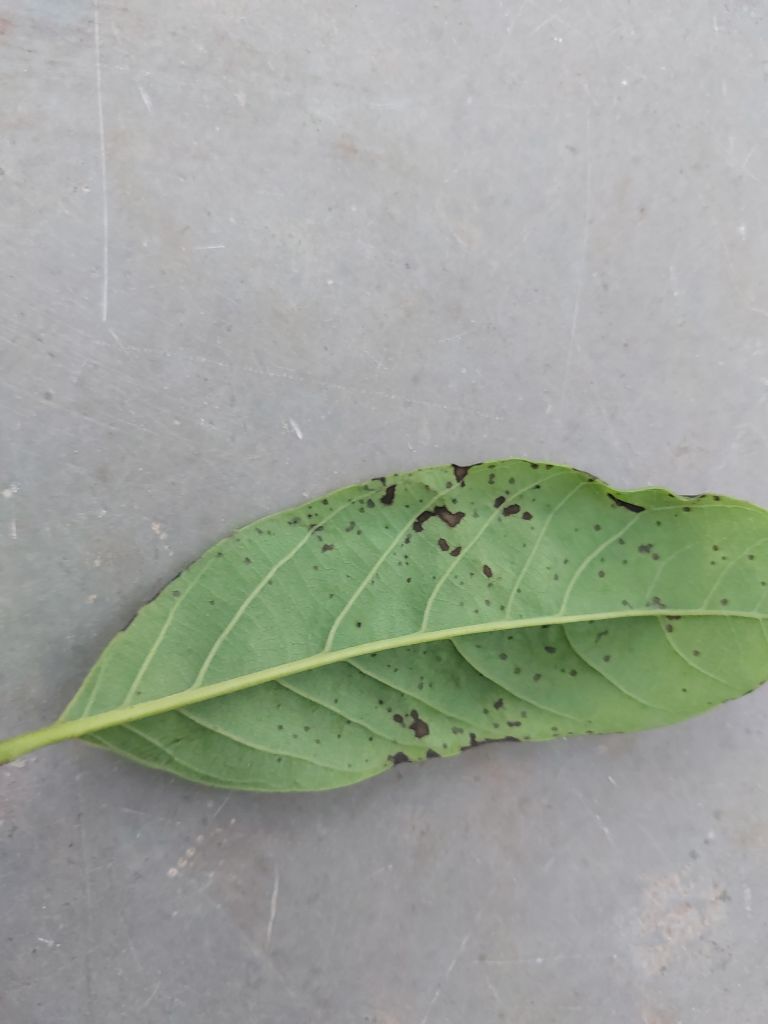
Disease label: Leaf spot on Leaves